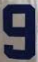
Number: 9